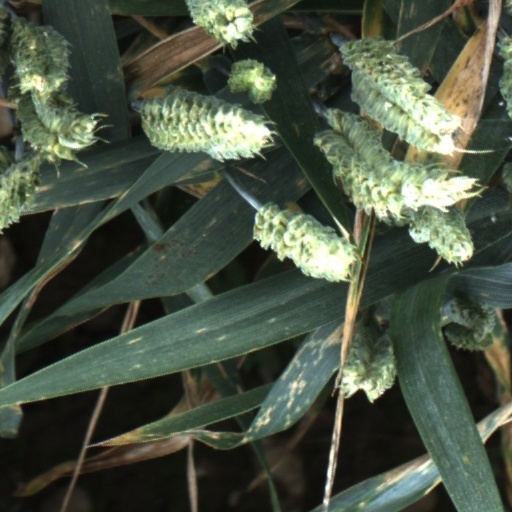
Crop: wheat